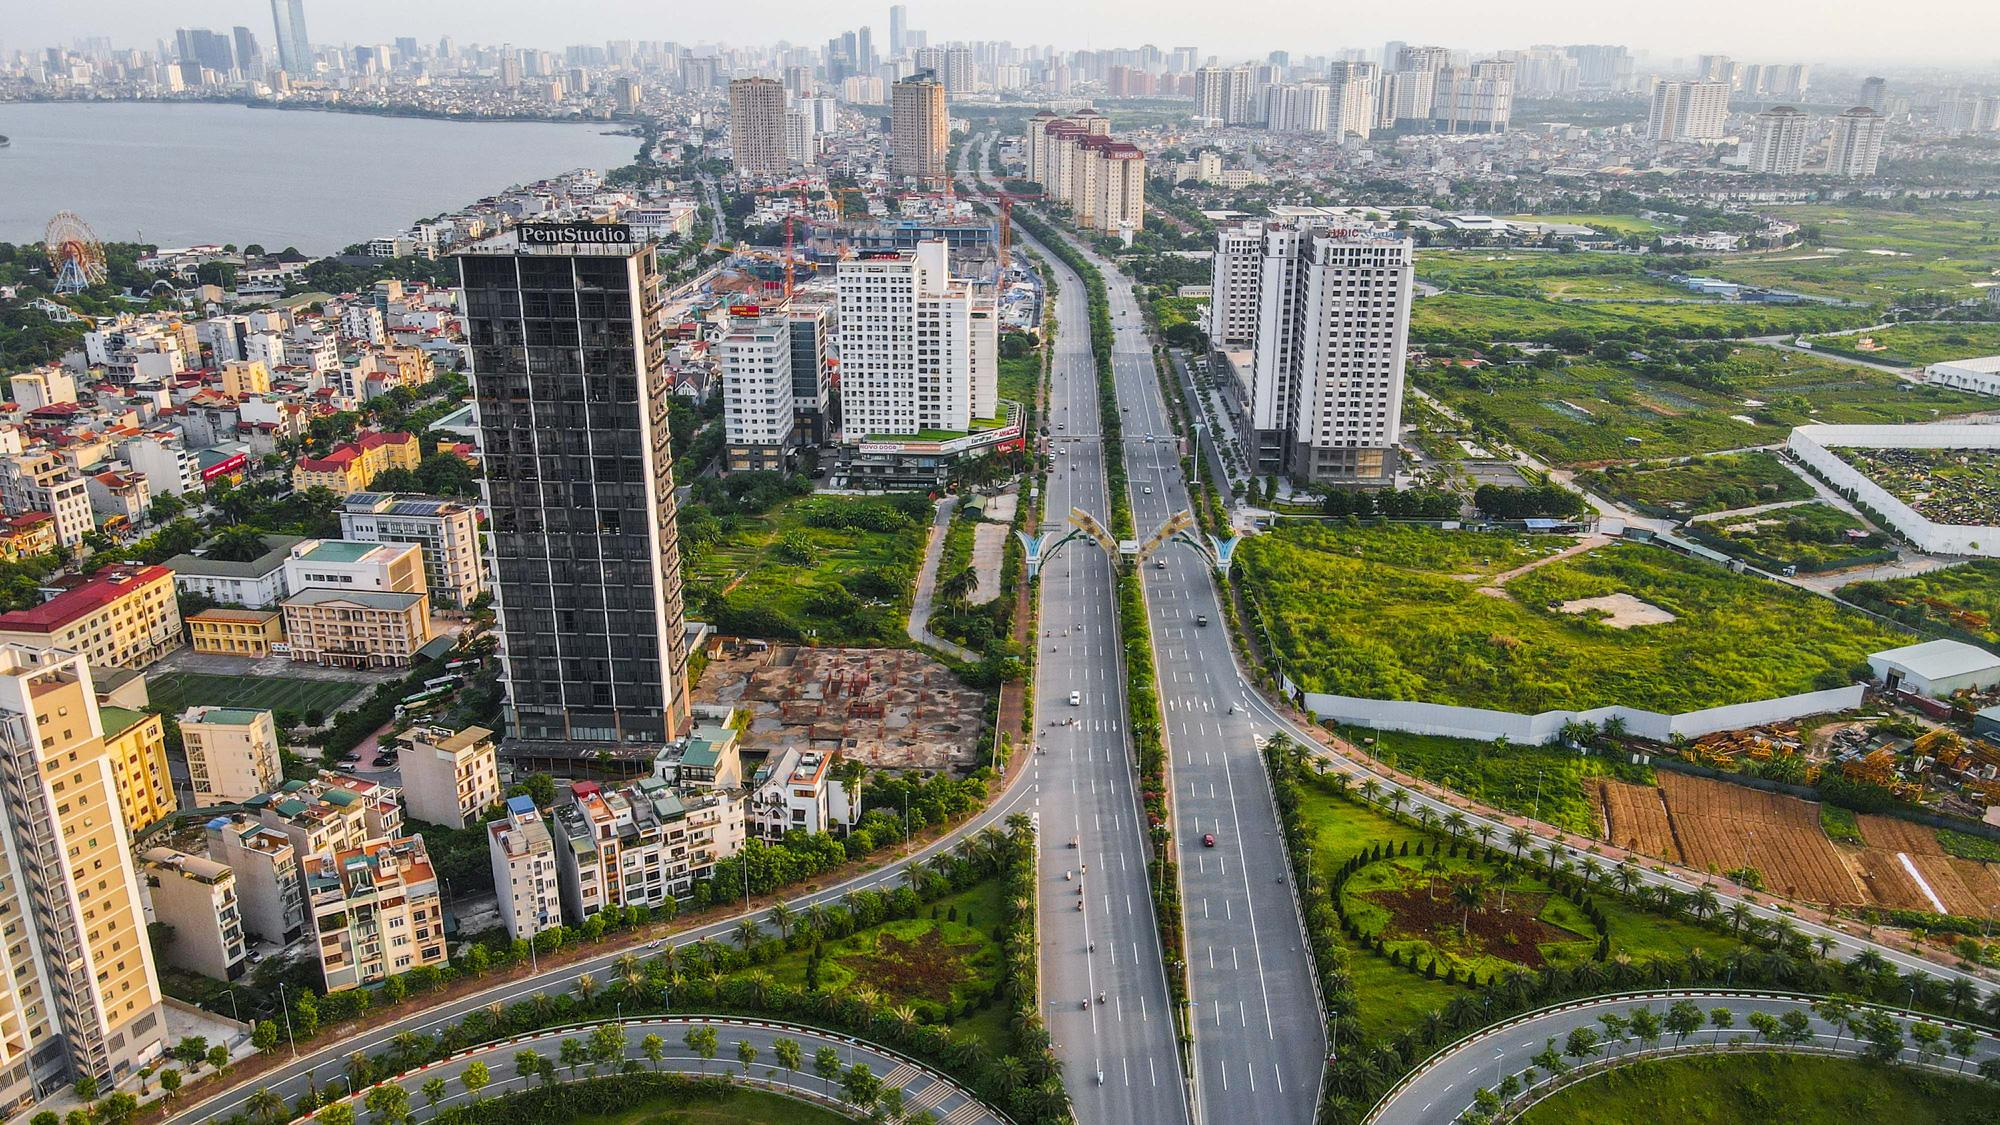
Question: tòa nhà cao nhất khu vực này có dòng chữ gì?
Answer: pentstudio